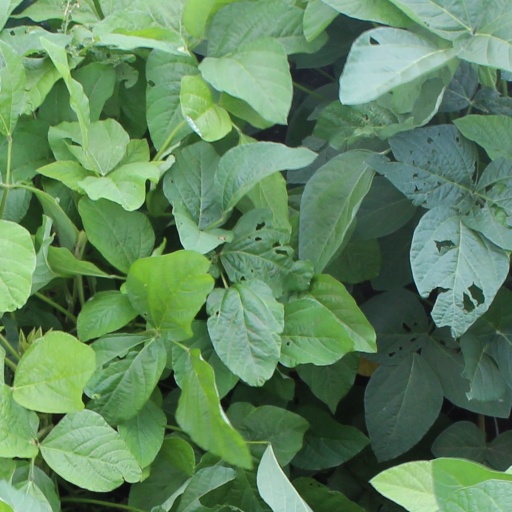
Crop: soybean